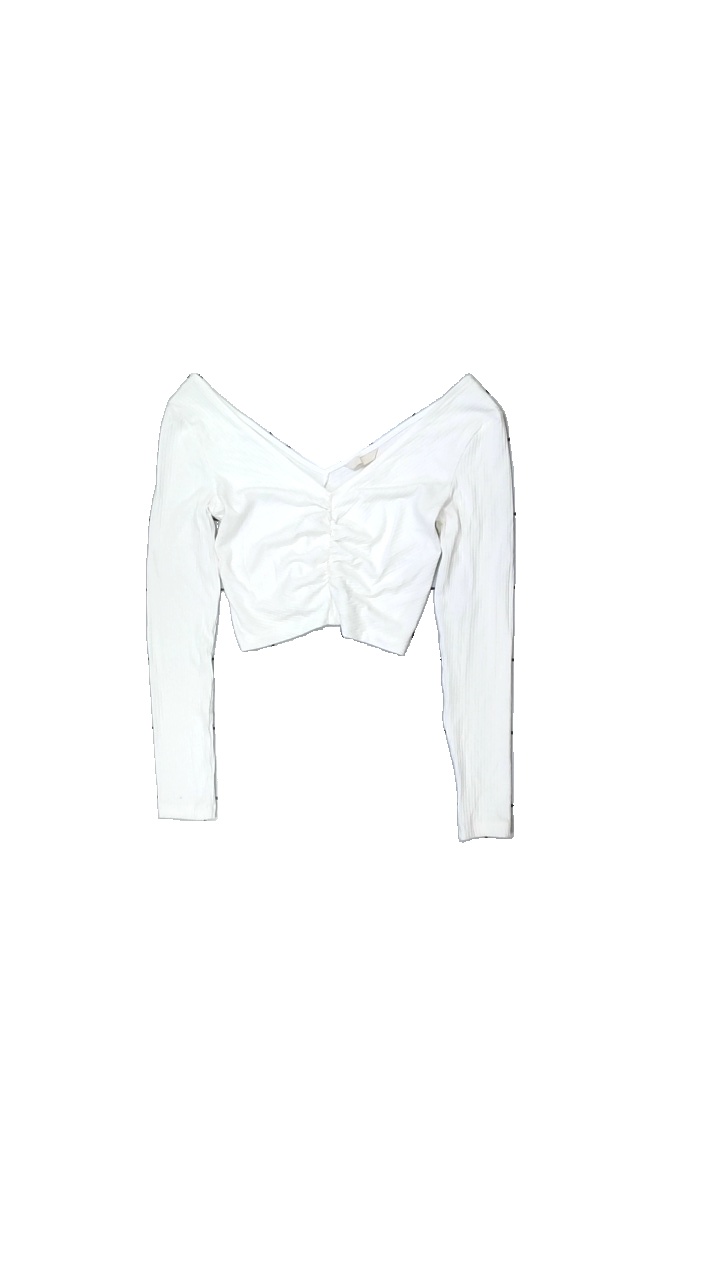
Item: Top (Ladies)
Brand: H&m
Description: ribbad top med resår
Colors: White
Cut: V-collar
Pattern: Other
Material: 59% bomull 41% viskos
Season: All
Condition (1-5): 5
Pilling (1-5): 5
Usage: Reuse
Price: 50-100